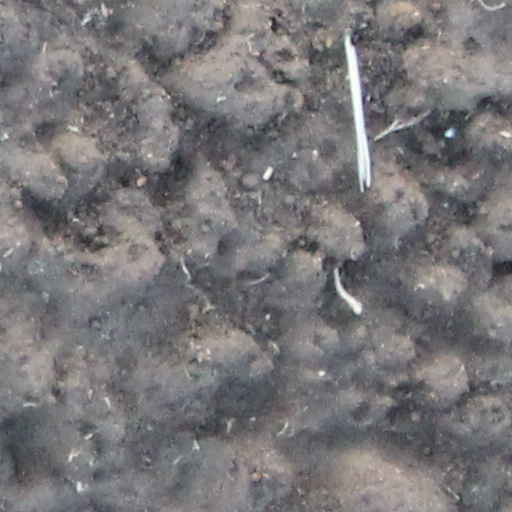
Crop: wheat